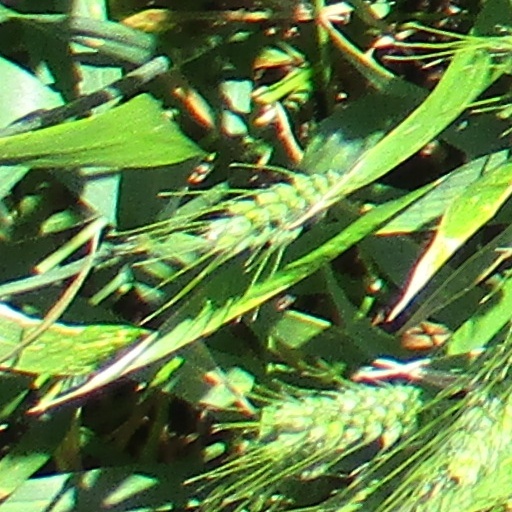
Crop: wheat